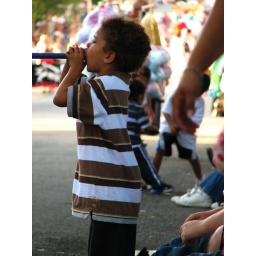
A little boy in a striped shirt blows on a horn